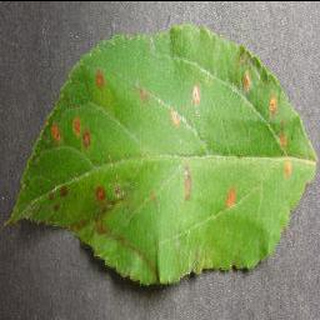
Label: apple_cedar_apple_rust